Creativity

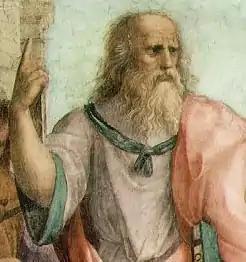
Greek philosophers like Plato rejected the concept of creativity, preferring to see art as a form of discovery. Asked in "The Republic", "Will we say, of a painter, that he makes something?", Plato answers, "Certainly not, he merely imitates."

Most ancient cultures, including Ancient Greece, Ancient China, and Ancient India, lacked the concept of creativity, seeing art as a form of discovery and not creation. The ancient Greeks had no terms for "to create" or "creator" except for the expression (to make), which only applied to (poetry) and to the (poet, or "maker", who made it). Plato did not believe in art as a form of creation. He asks in the "Republic", "Will we say of a painter that he makes something?" He answers, "Certainly not, he merely imitates."